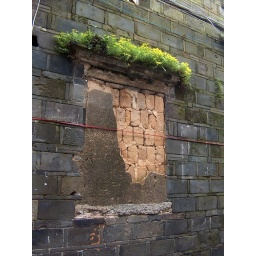
020 flowers growing over old window